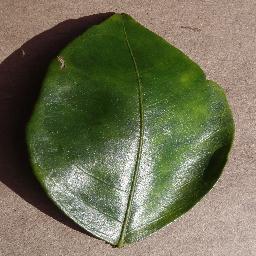
Label: Orange___Haunglongbing_(Citrus_greening)